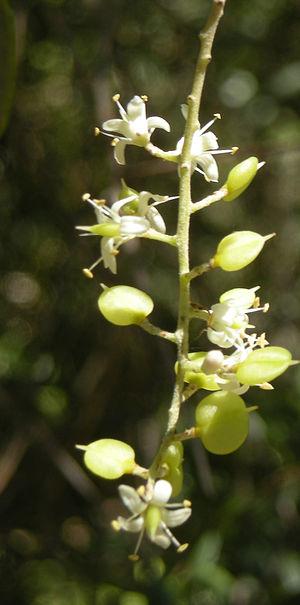
Bursaria spinosa est une espèce d'arbuste originaire d'Australie de la famille des Pittosporaceae.